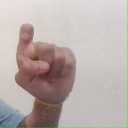
अक्षर: इ